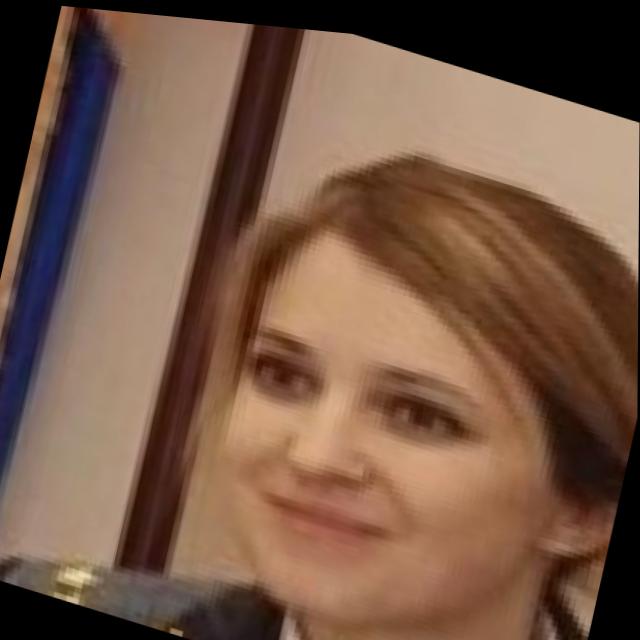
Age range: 21-44